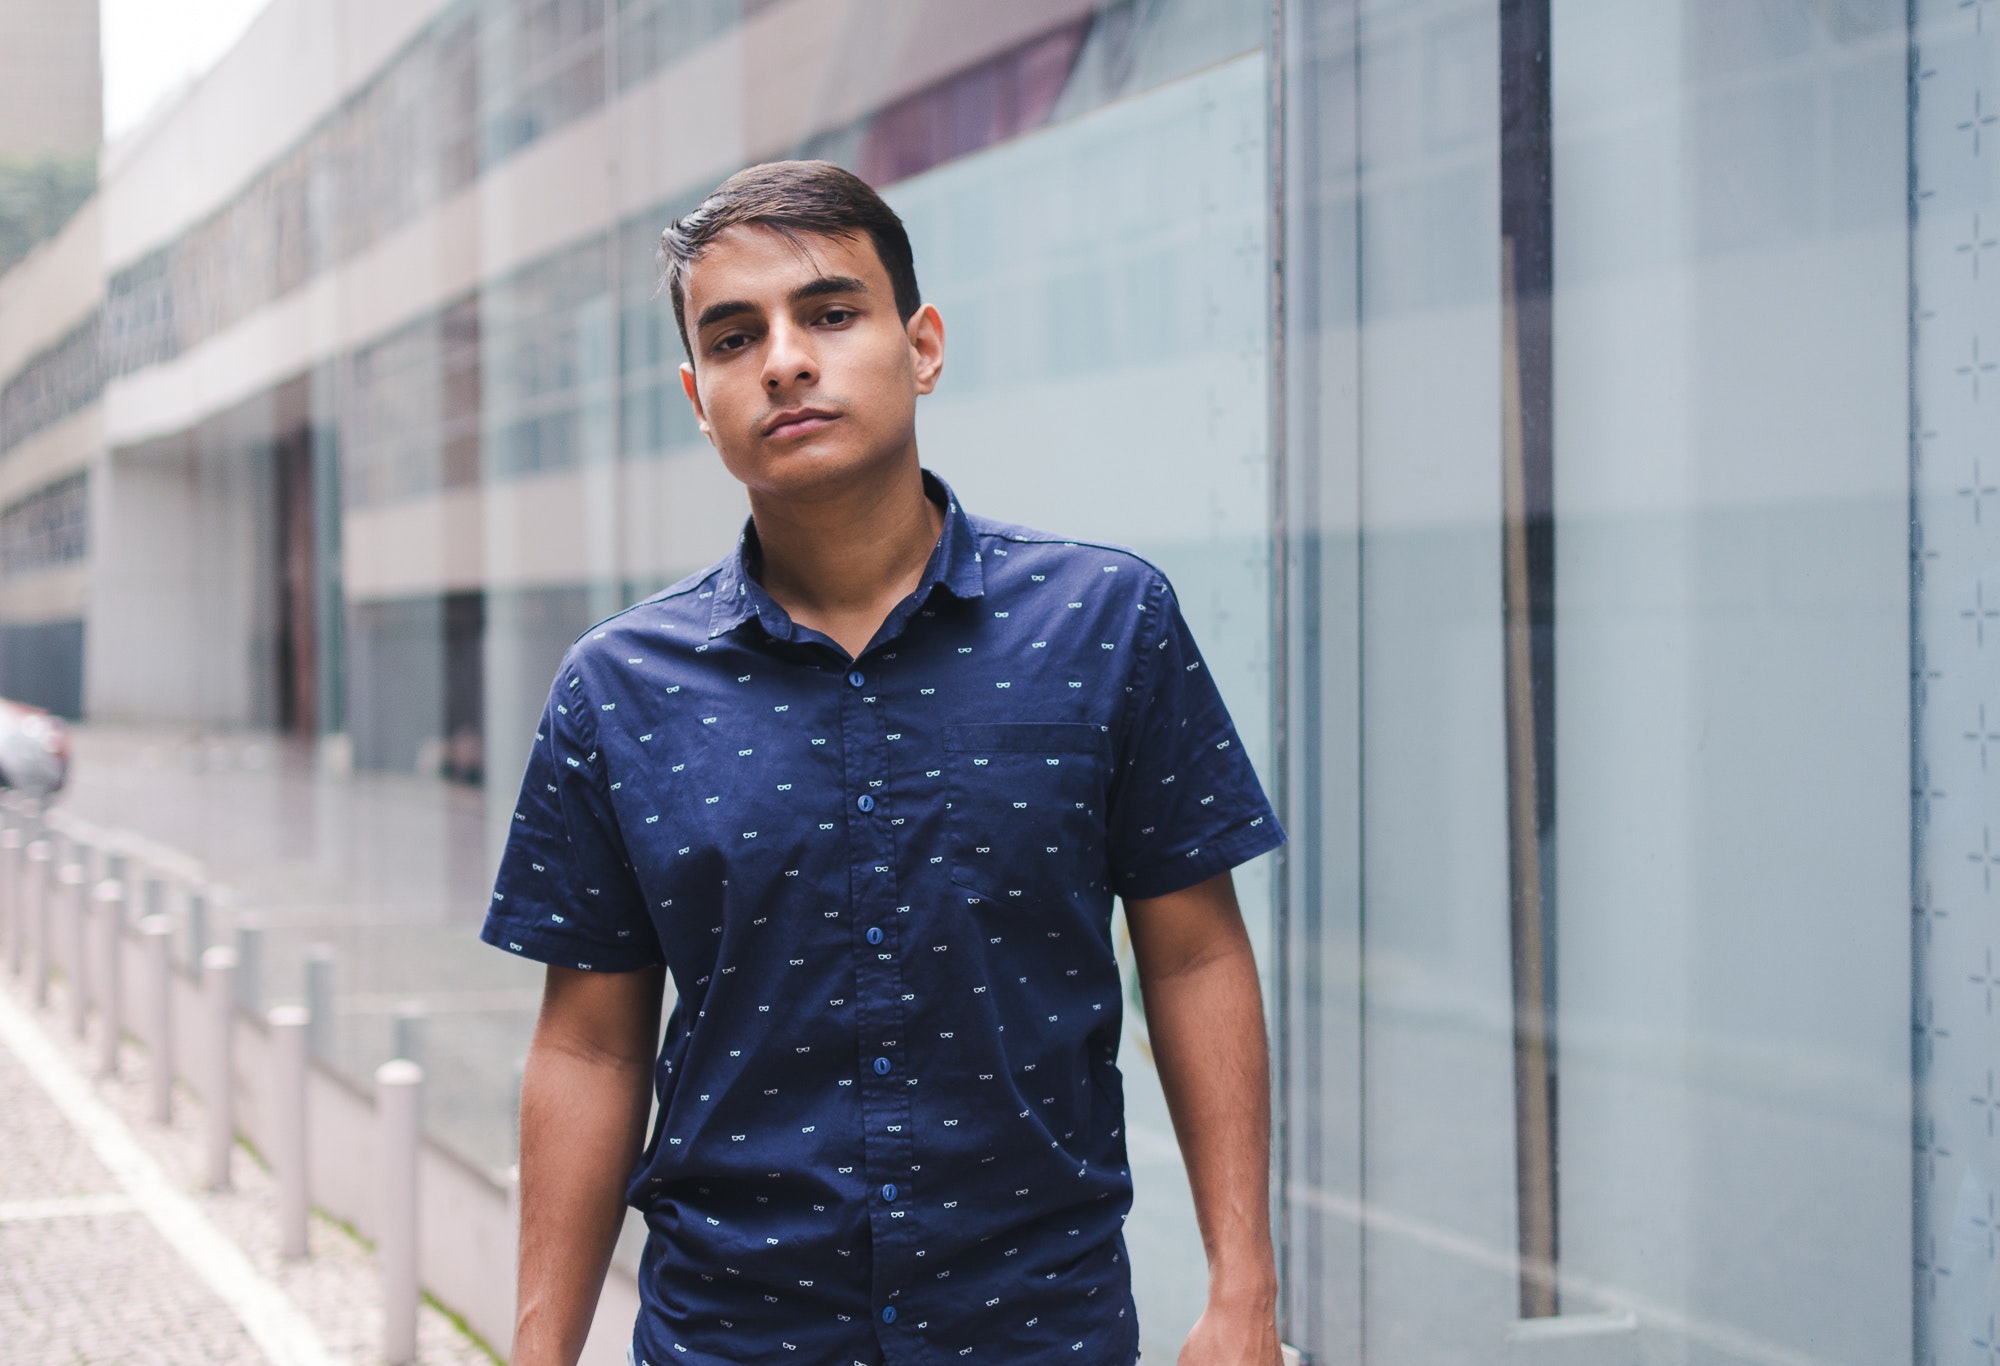
blue, clothing, fashion, sleeve, dress shirt, street fashion, shirt, shoulder, t shirt, design, cool, white collar worker, pattern, electric blue, photography, collar, top, neck, plaid, polo shirt, model, denim, style